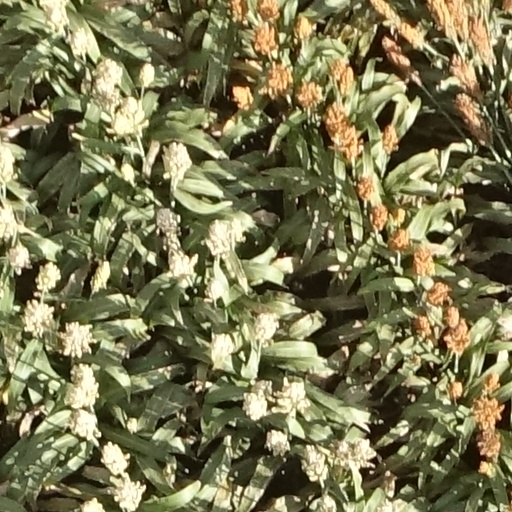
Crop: sorghum